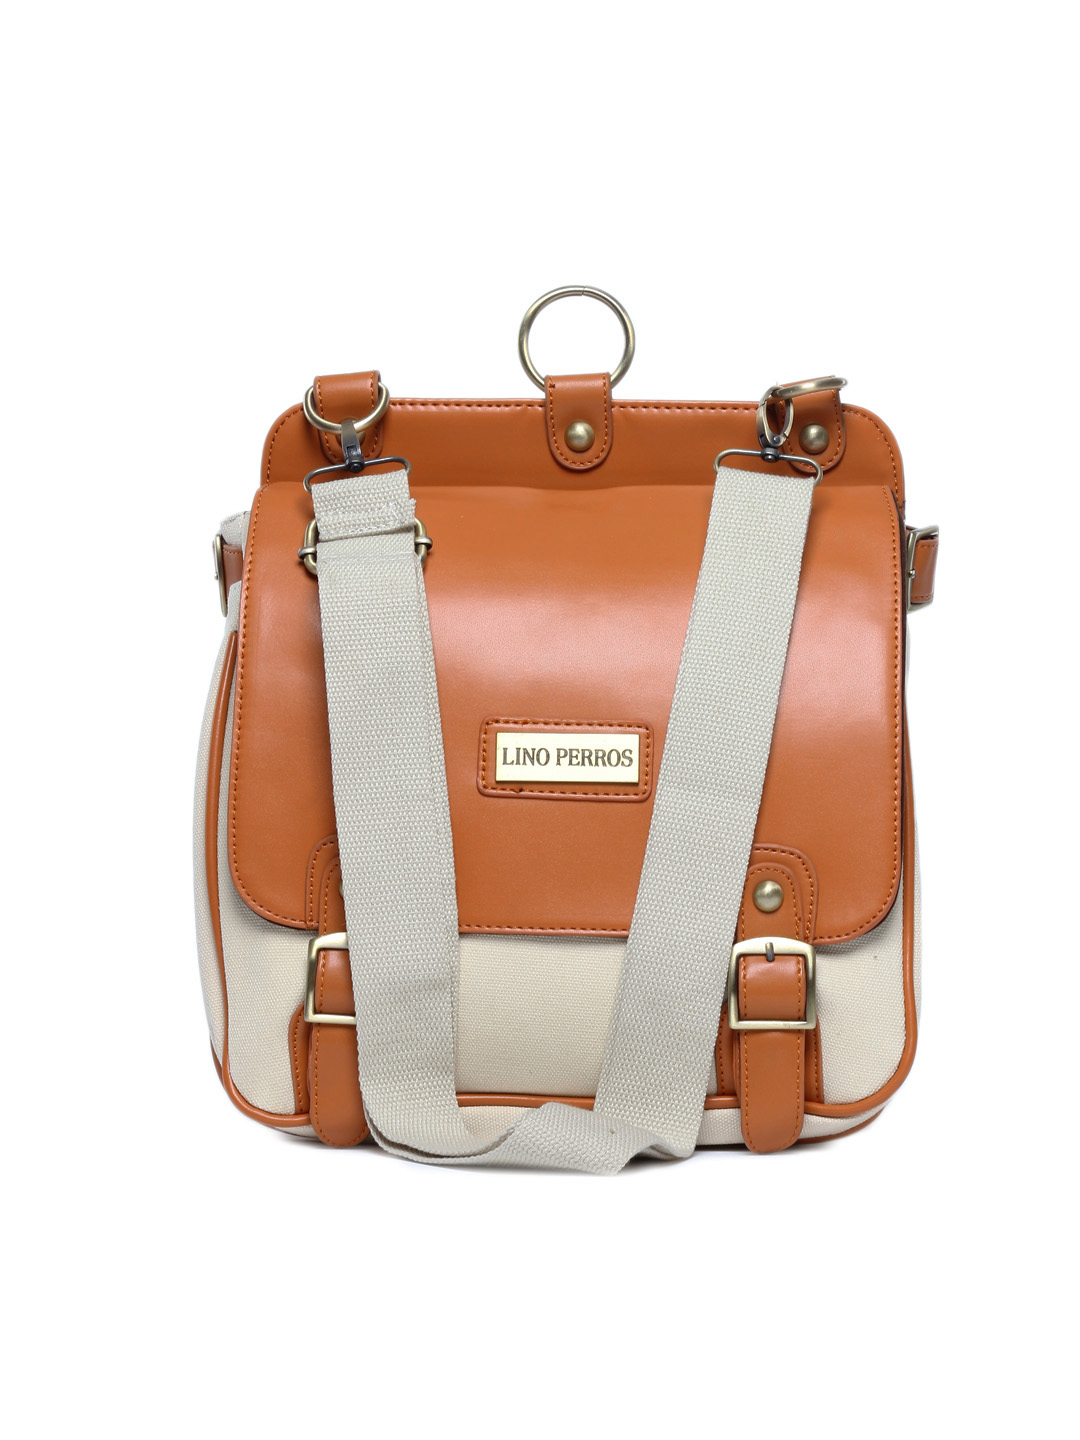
Lino Perros Women Beige Handbag
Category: Accessories / Bags / Handbags
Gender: Women
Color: Beige
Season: Summer 2010
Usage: Casual